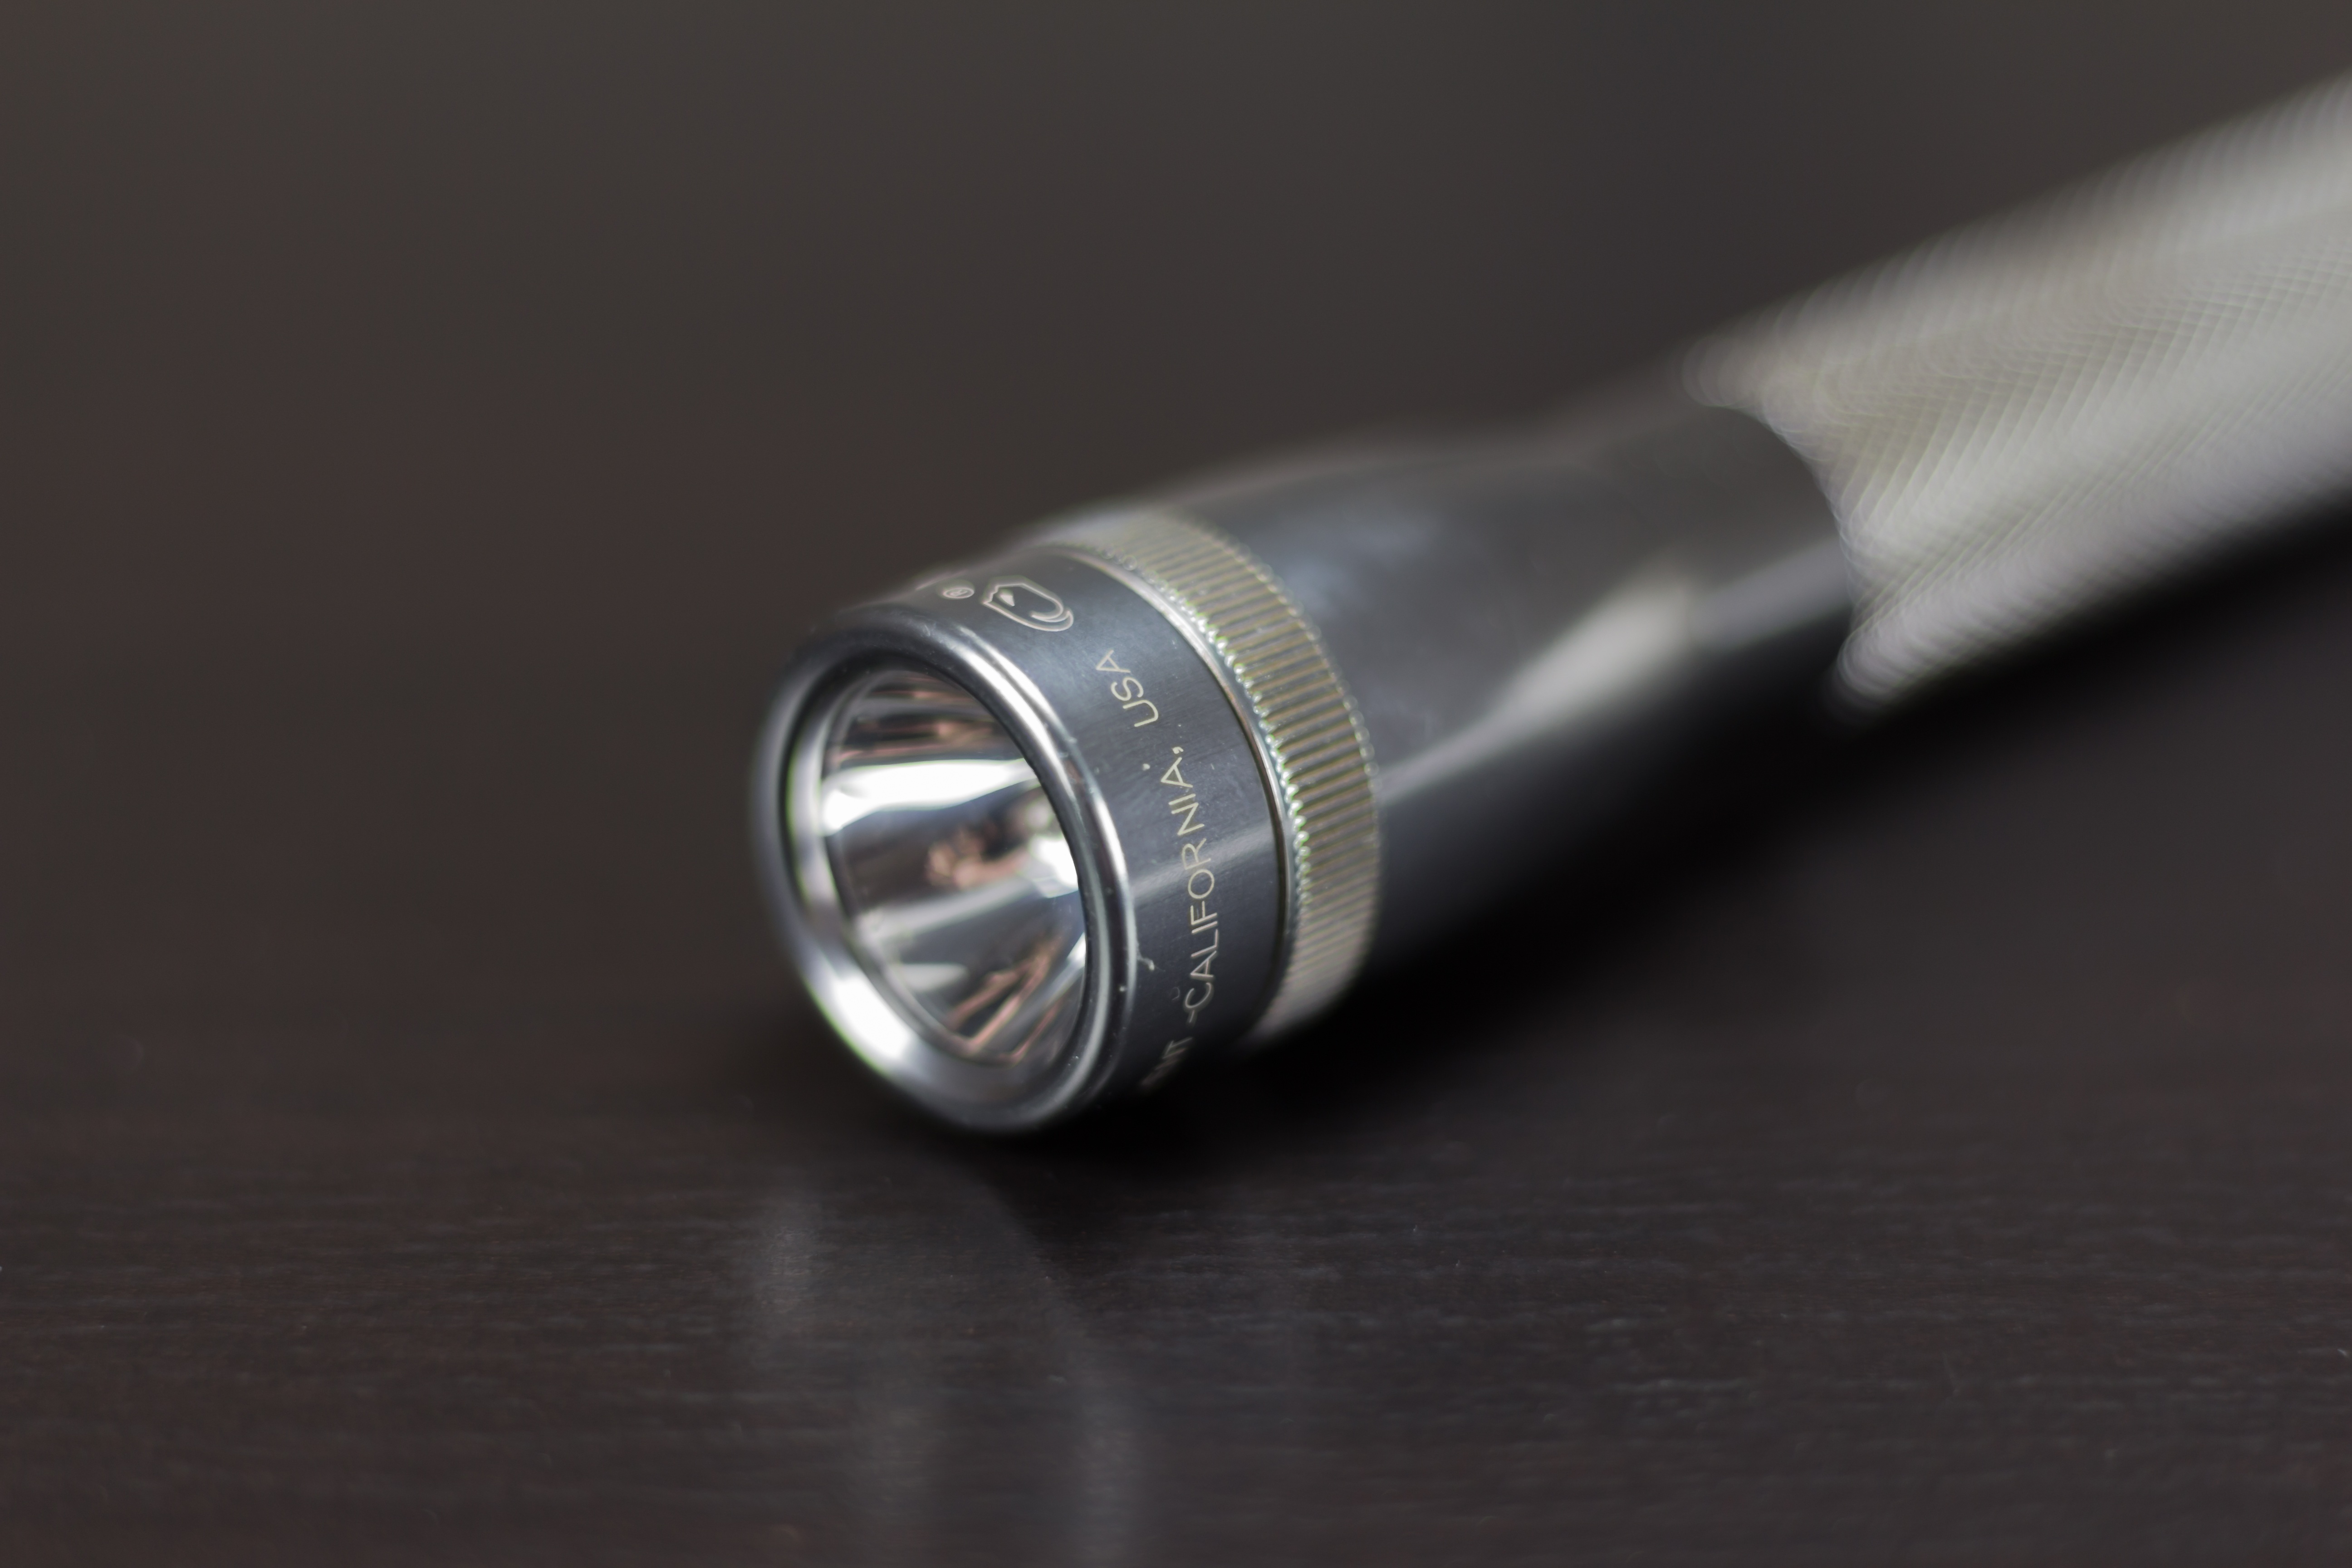
light, night, tool, dark, lamp, lighting, illuminated, lamps, hell, flashlight, maglite